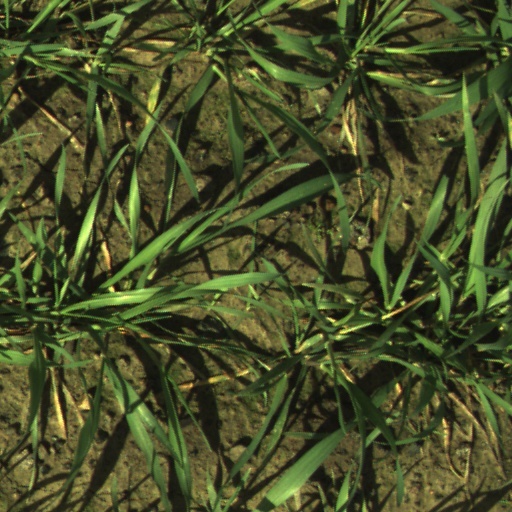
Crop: wheat